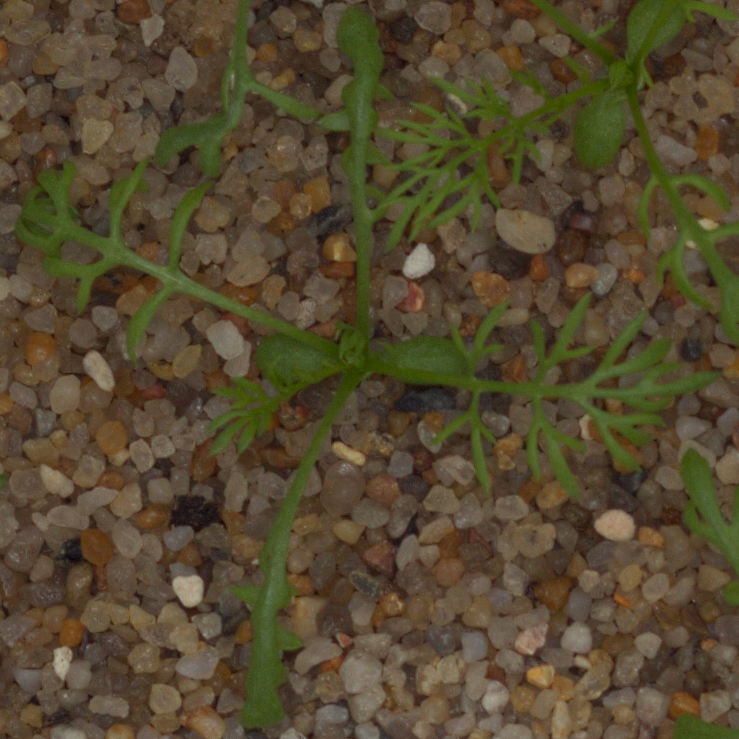
Label: scentless_mayweed